Diamond Sutra

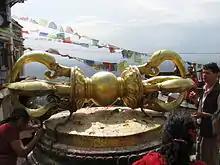
A Nepalese sculpture of a vajra

The "Vajracchedikā Prajñāpāramitā Sutra" contains the discourse of the Buddha to a senior monk, Subhuti. Its major themes are anatman (not-self), the emptiness of all phenomena (though the term 'śūnyatā' itself does not appear in the text), the liberation of all beings without attachment and the importance of spreading and teaching the "Diamond Sūtra" itself. In his commentary on the "Diamond Sūtra", Hsing Yun describes the four main points from the sūtra as giving without attachment to self, liberating beings without notions of self and other, living without attachment, and cultivating without attainment. According to Shigenori Nagatomo, the major goal of the "Diamond Sūtra" is: "an existential project aiming at achieving and embodying a non-discriminatory basis for knowledge" or "the emancipation from the fundamental ignorance of not knowing how to experience reality as it is".